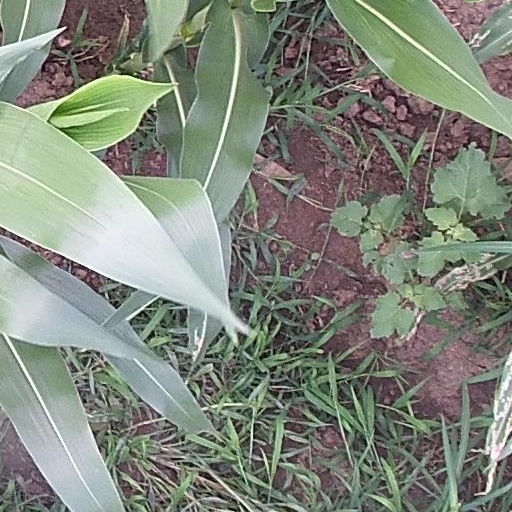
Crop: maize; corn